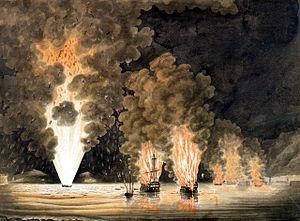
Incendie de plusieurs vaisseaux français lors de l'évacuation des Anglais à la fin du siège de Toulon, décembre 1793.
Le siège de Toulon est un conflit militaire qui a lieu de septembre à décembre 1793, après que les royalistes se sont emparés de la ville et l'ont livrée aux Britanniques : il oppose l'armée de la Première République française aux ennemis coalisés de celles-ci.
Le Héros est un vaisseau de ligne de 74 canons de la Marine royale française. C'est un vaisseau de force à deux ponts construit selon les normes définies dans les années 1740 par les constructeurs français pour obtenir un bon rapport coût/manœuvrabilité/armement afin de pouvoir tenir tête à la marine anglaise qui dispose de beaucoup plus de navires depuis la fin des guerres de Louis XIV. Il est célèbre pour avoir été le vaisseau amiral du bailli de Suffren pendant la guerre d'indépendance des États-Unis. Il participe à six batailles navales depuis l'Atlantique jusqu'aux côtes indiennes en 1781-1783. Il est détruit lors du siège de Toulon, en 1793.